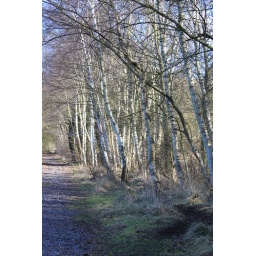
The trunks of these trees shone like real silver in the sunshine this morning.